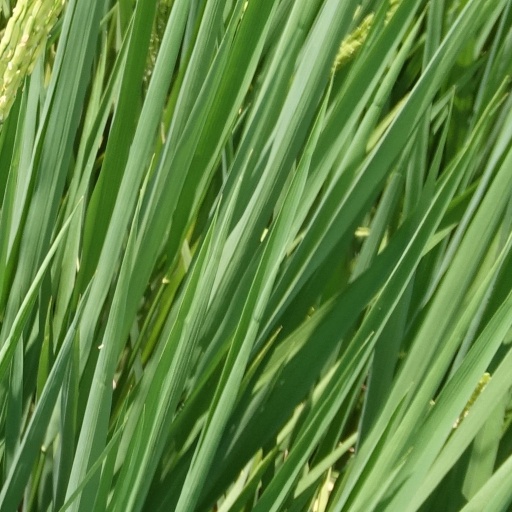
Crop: rice